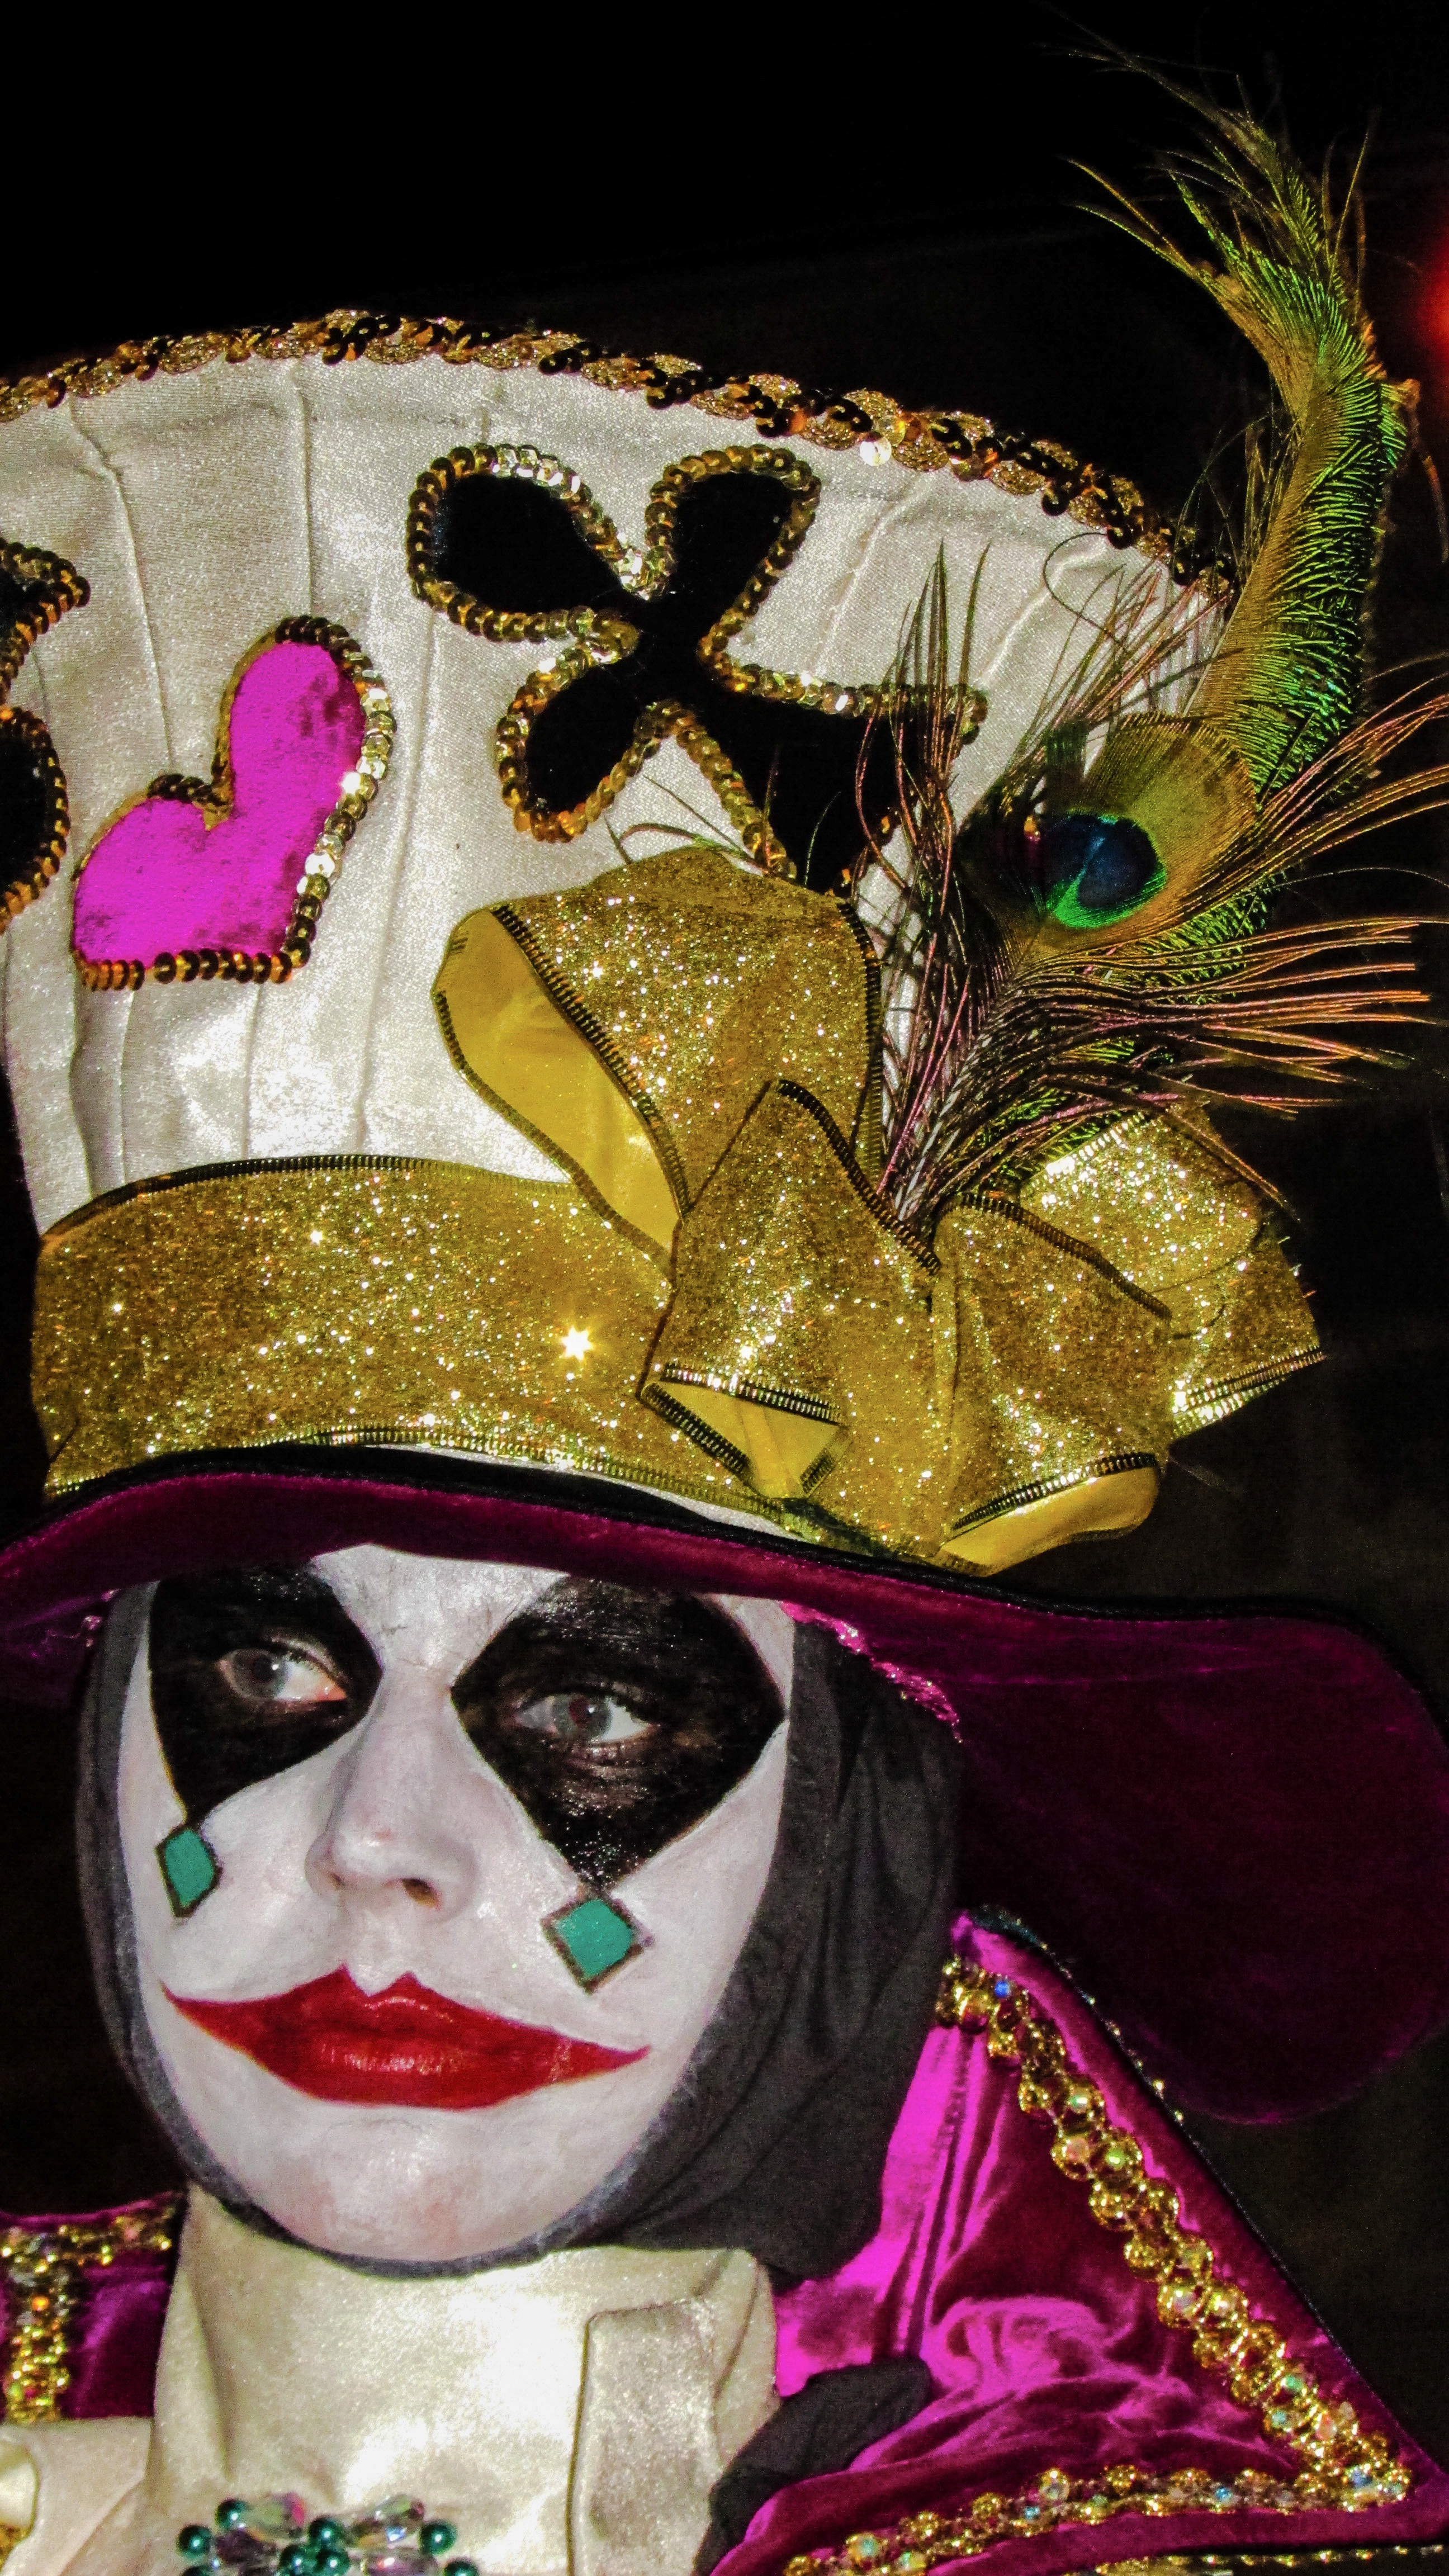
carnival, clothing, make up, face, festival, mask, expression, event, costume, masquerade, entertainment, cyprus, masque, harlequin, ayia napa, performing arts, street theater, medieval festival